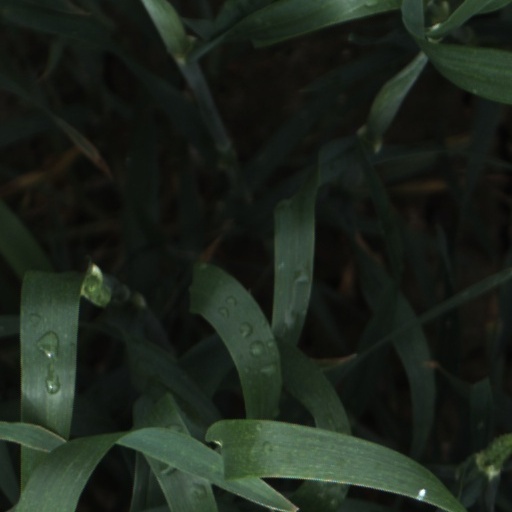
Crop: wheat